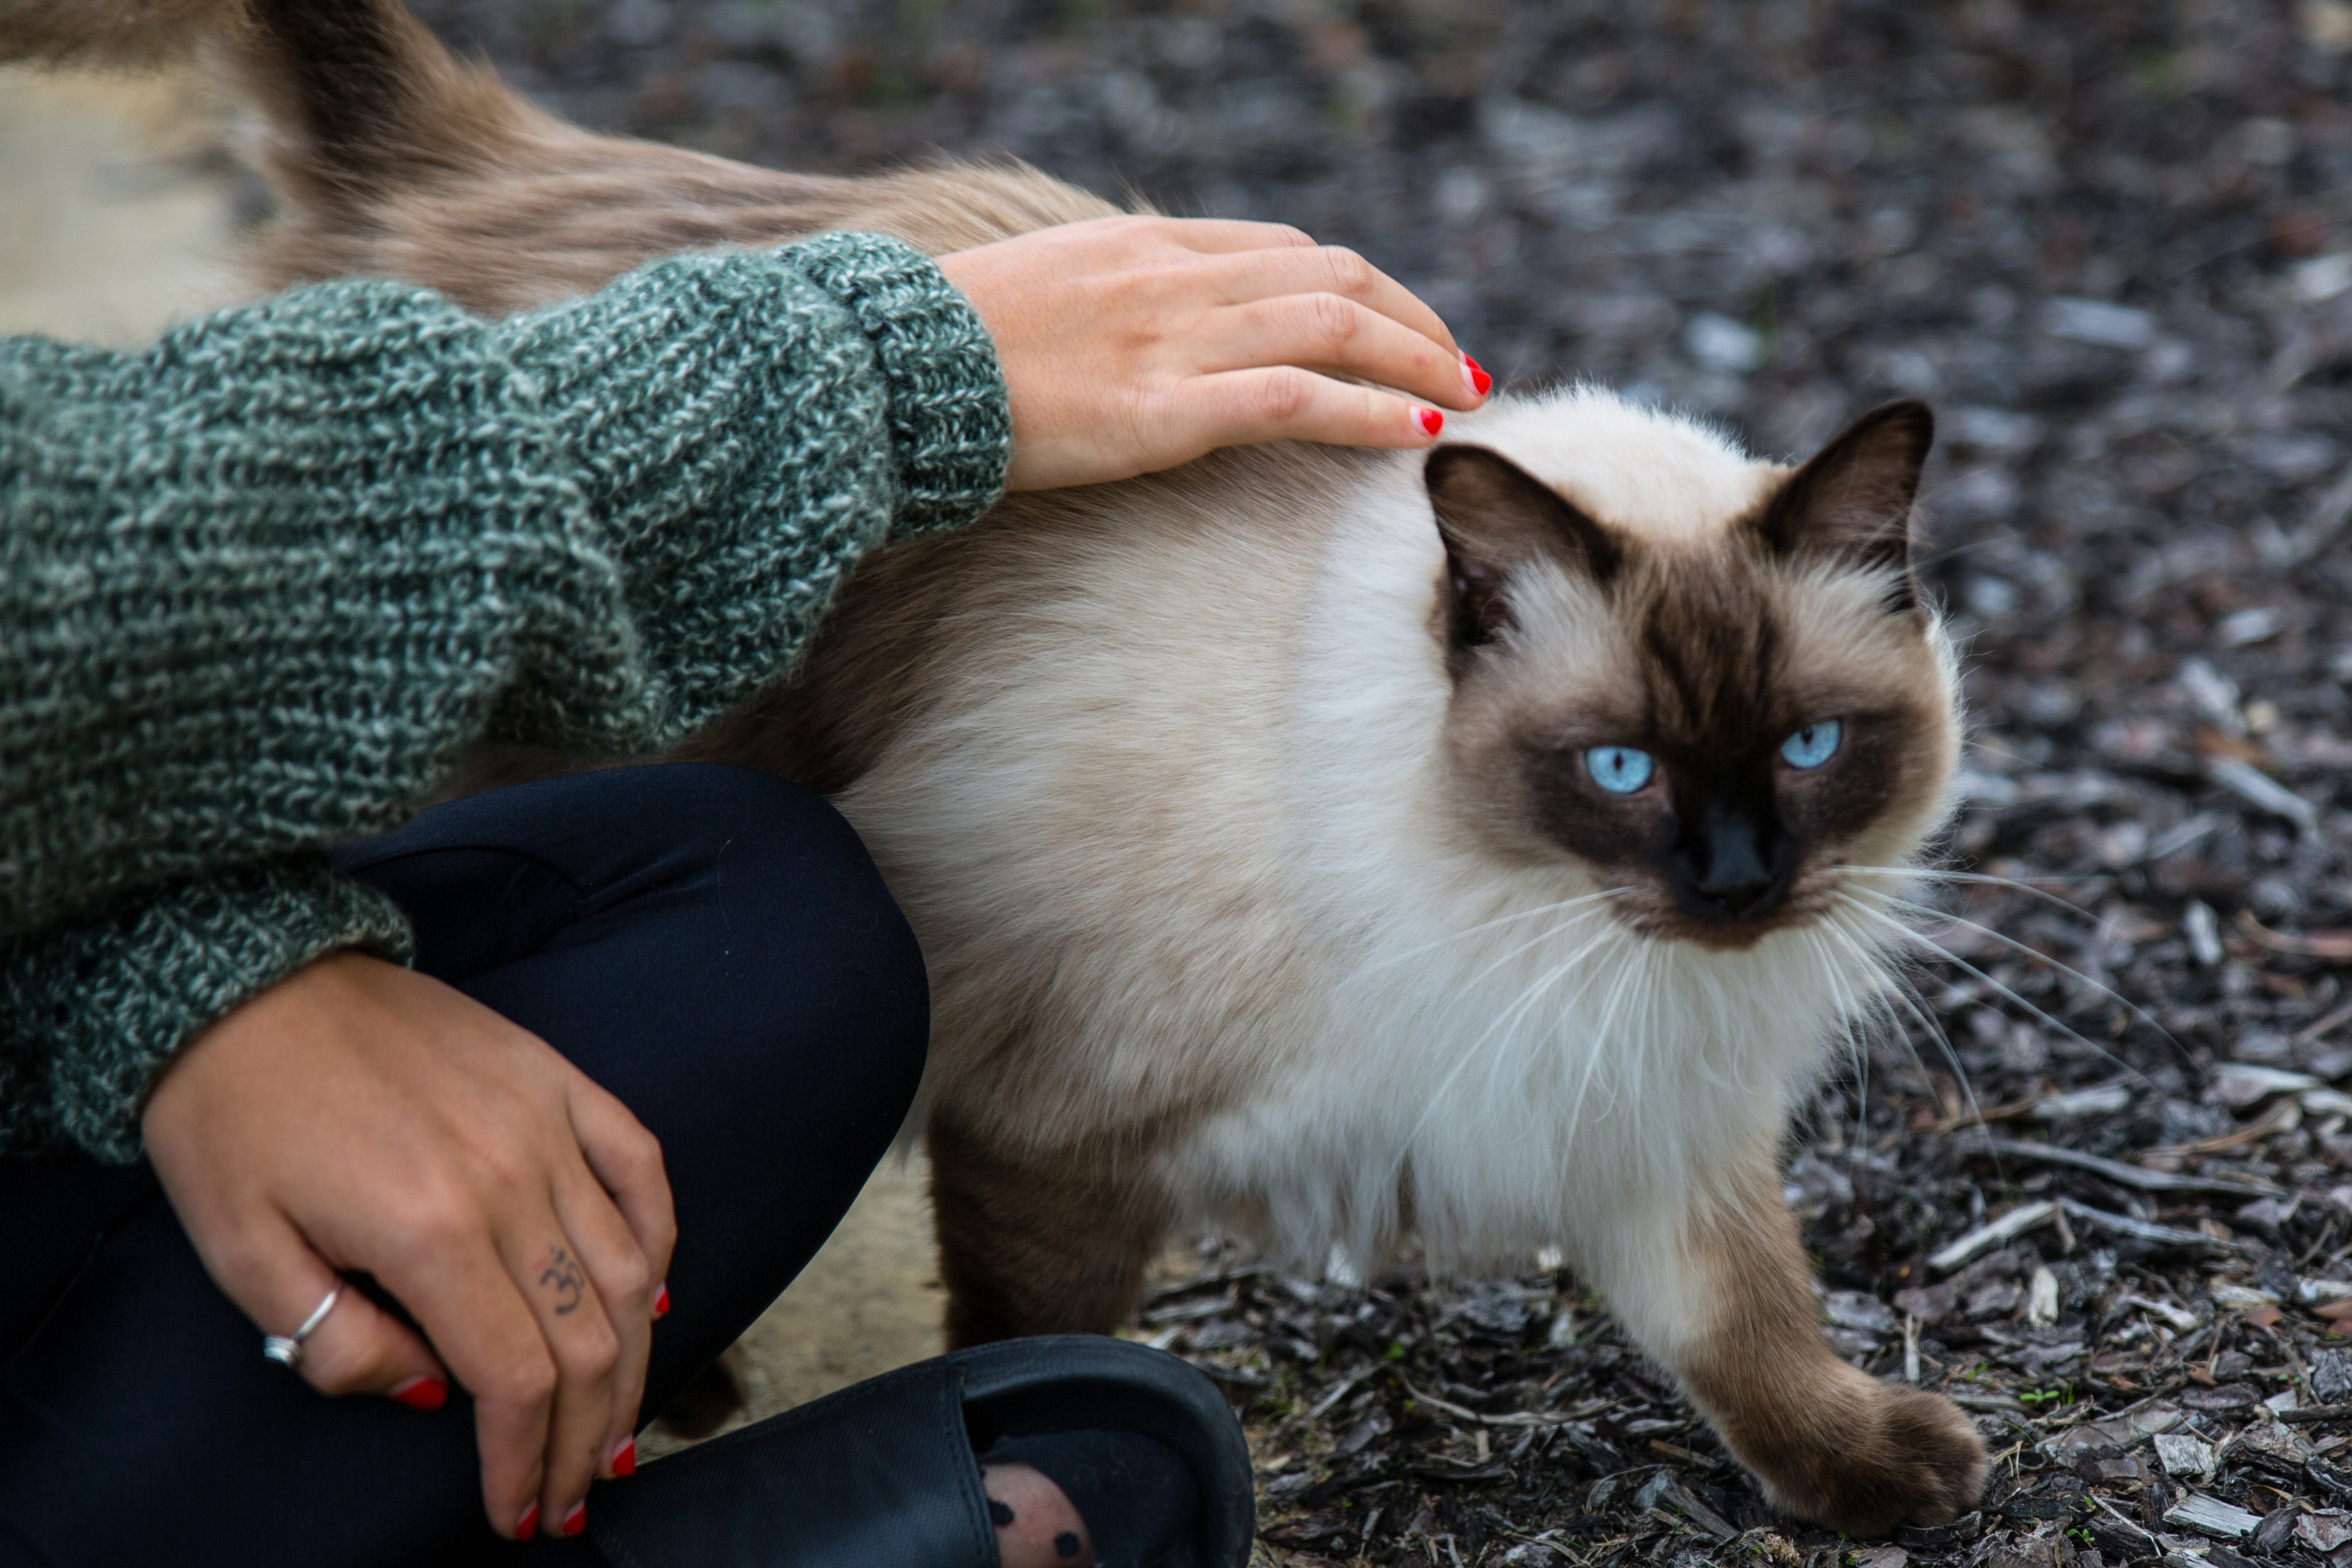
cat, mammal, birman, small to medium sized cats, felidae, ragdoll, siamese, balinese, whiskers, himalayan, thai, carnivore, eye, iris, snowshoe, fur, colorpoint shorthair, fawn, asian semi longhair, tonkinese, kitten